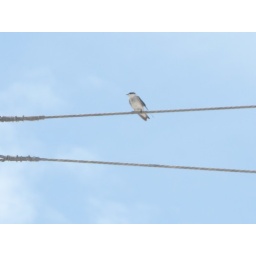
tree swallows nest in natural and artificial cavities near water and are often found in large flocks